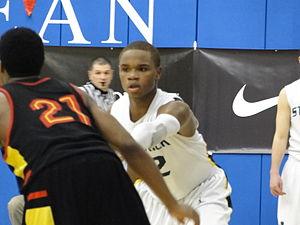
Derrick Robert Gordon est un joueur de basket-ball universitaire américain. Au poste d'arrière, Gordon est inscrit à la Seton Hall University et joue pour les Pirates. Gordan a été transféré à Seton Hall pour la saison 2015-2016 après avoir été diplômé de l'Université du Massachusetts où il jouait pour l'équipe des Minutmen de UMass durant deux saisons.